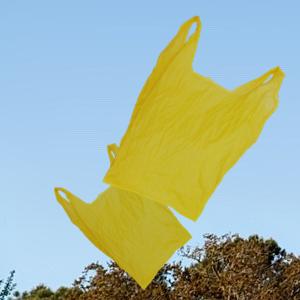
Label: plasticbags